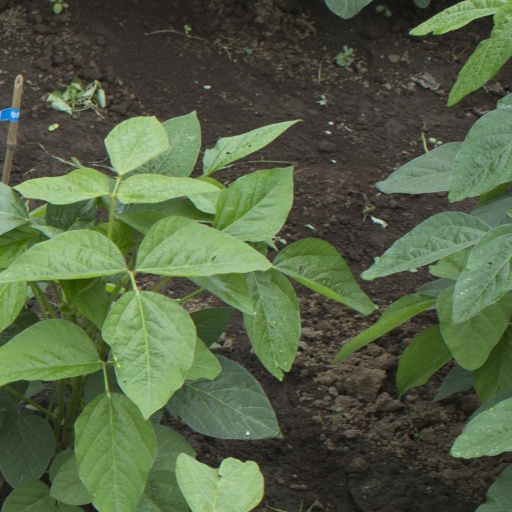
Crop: soybean